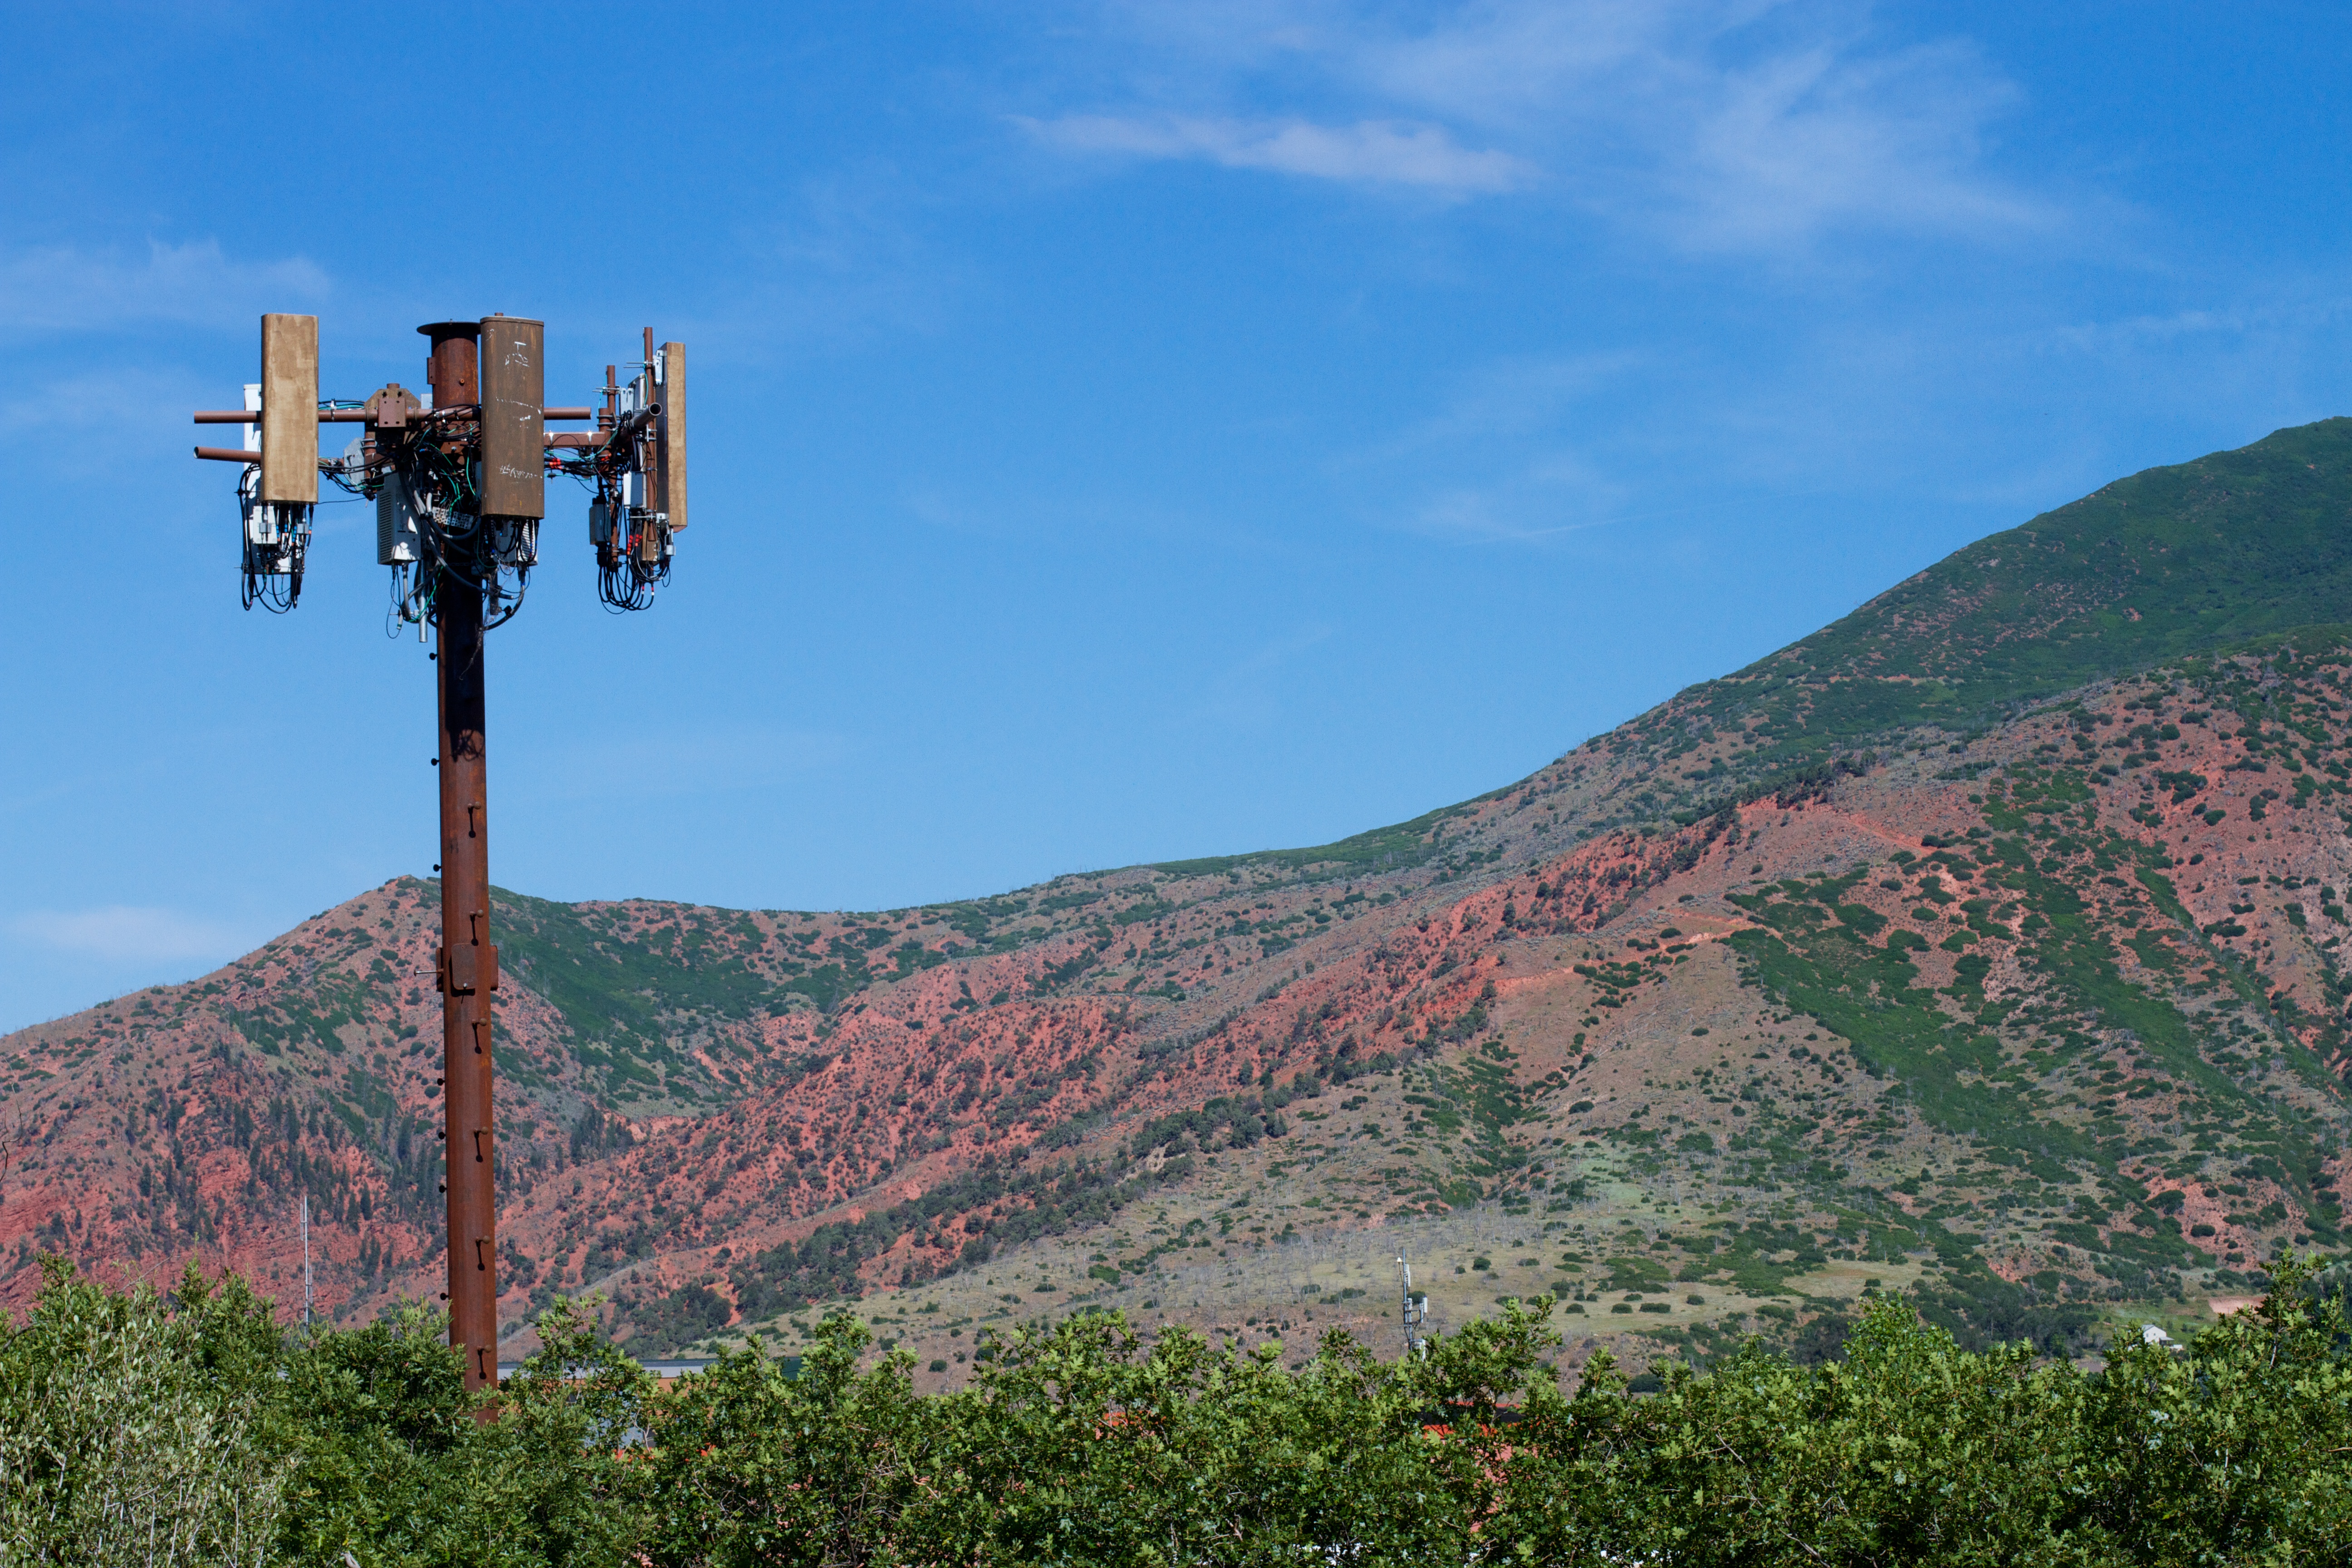
landscape, mountain, hill, mountain range, ridge, plateau, landform, mountainous landforms